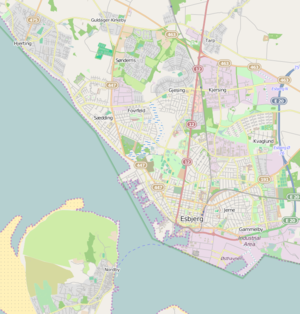
Gammelby (Esbjerg)
Gammelbys beliggenhed
Bykort over Esbjerg. N 55.5601 S 55.4341 ø 8.5336 V 8.3180 This file is licensed under the Creative Commons Attribution-Share Alike 2.0 Generic license. You are free: to share – to copy, distribute and transmit the work to remix – to adapt the work Under the following conditions: attribution – You must attribute the work in the manner specified by the author or licensor (but not in any way that suggests that they endorse you or your use of the work). share alike – If you alter, transform, or build upon this work, you may distribute the resulting work only under the same or similar license to this one.